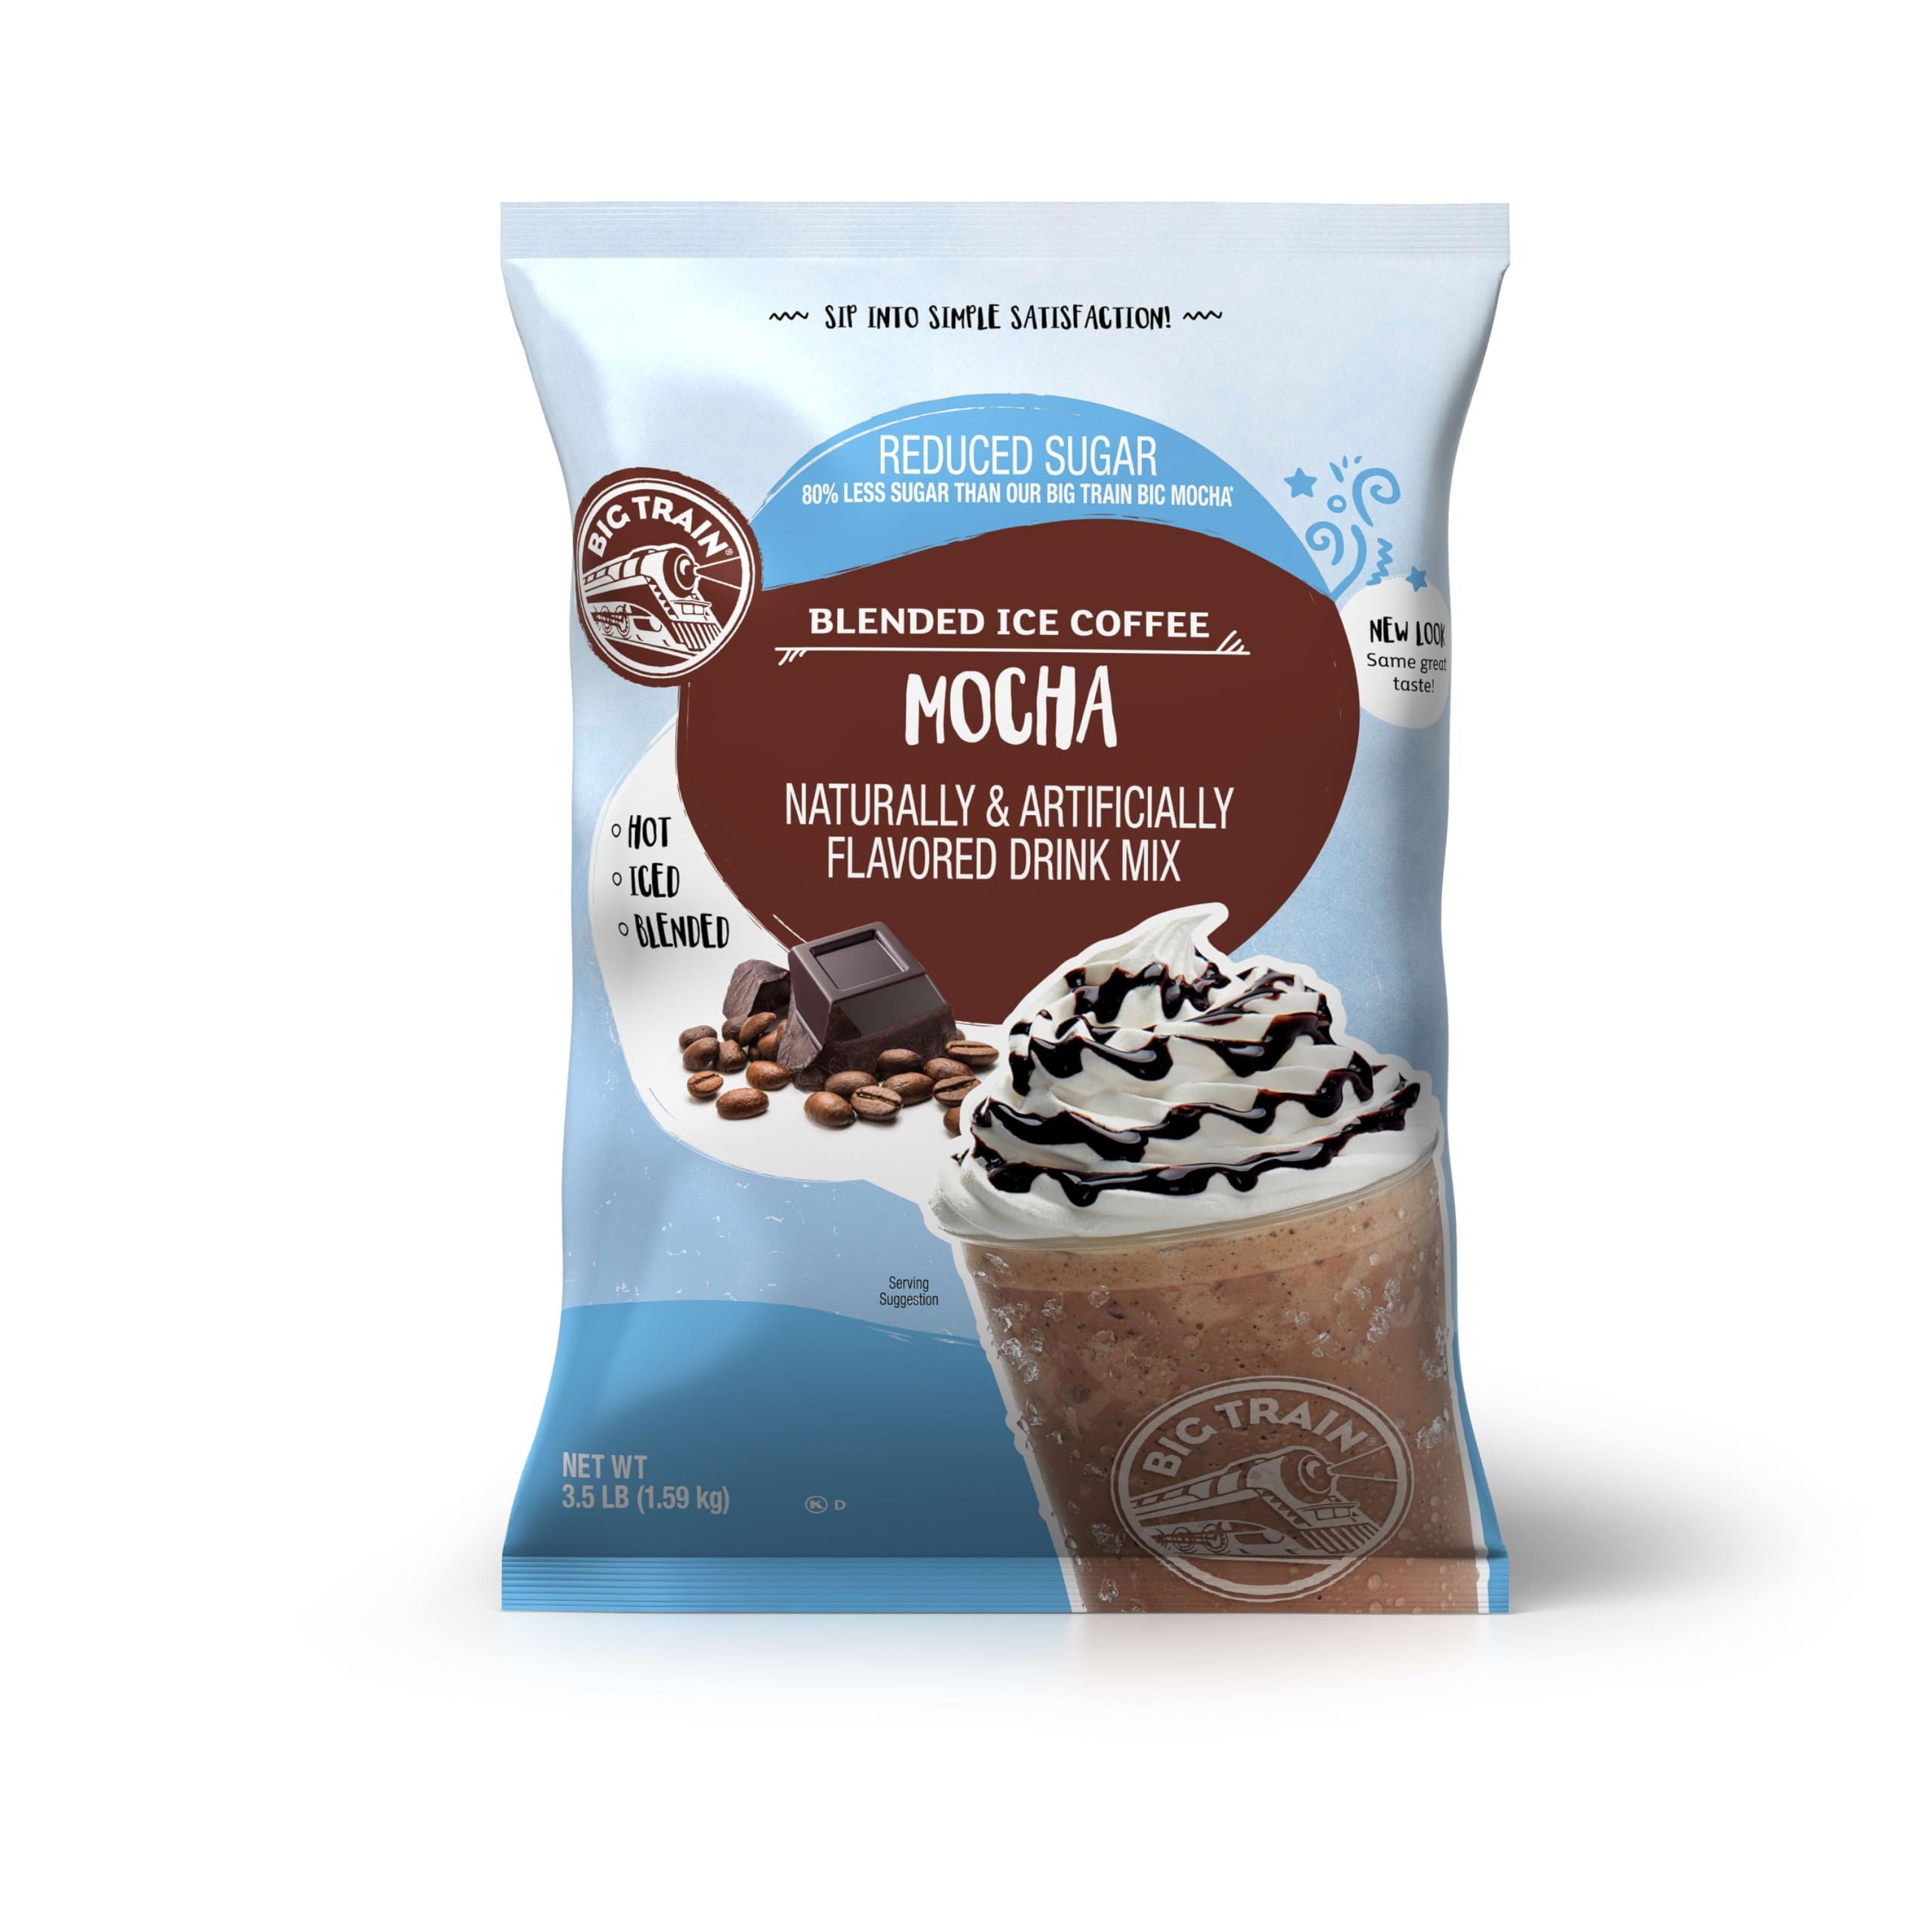
Item Name: Big Train Reduced Sugar Mocha Blended Ice Coffee Beverage Mix, 3.5 Pound (Pack of 1)
Bullet Point 1: Big Train Reduced Sugar Mocha Blended Ice Coffee Beverage Mix: A mocha mix that you can sip in an instant. Just add water! Drink hot, cold, or blended with ice for a frozen frappe treat that you can create right at home
Bullet Point 2: Wherever Beverages Are Served: Big Train Reduced Sugar Mocha Blended Ice Coffee is ideal for home and office kitchens, cafés, coffeeshops & restaurants. Our mix makes it easy to enjoy blended coffee wherever you are - just add water, ice and blend
Bullet Point 3: Blend, Pour, Serve: Big Train mixes make it easy to serve up delicious drinks. From our variety of chai lattes, to our blended crème and coffee frappes, Big Train provides quick to prepare beverage solutions for coffee shops, restaurants and at home
Bullet Point 4: Try Every Flavor: Our entire line is crave-worthy. Seasonal delights like Spiced or Vanilla Chai Tea Lattes, classic Blended Ice Coffee, kid-friendly and more – Big Train mixes come in all kinds of on-trend flavors to satisfy any kind of appetite
Bullet Point 5: Big Train Quality: Better beverages are a blend away. For over 30 years, Big Train has made it easy to provide high quality beverages made with people and the planet in mind. We're committed to consistency and sustainability in each mix we create
Value: 56.0
Unit: Ounce

Price: 27.38